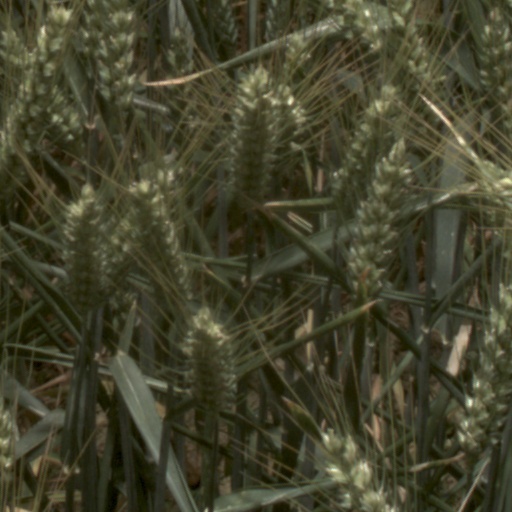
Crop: wheat